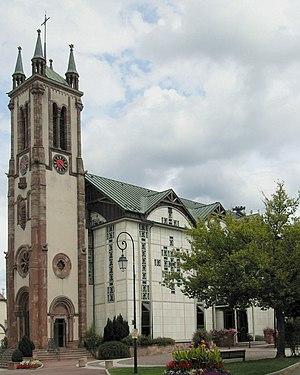
L'église Saint-Laurent à Sausheim
La banlieue de Mulhouse, telle qu'elle a été définie par l'INSEE, dans ses limites de 2010 est située autour de la ville-centre de Mulhouse.
Sausheim est une commune française de la banlieue de Mulhouse située dans le département du Haut-Rhin, en région Grand Est.